Wyandotte High School

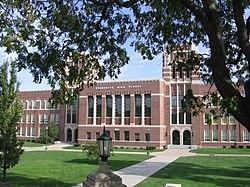

Wyandotte High School is a fully accredited public high school located in Kansas City, Kansas, United States. It serves students in grades 9 to 12 and operated by the Kansas City USD 500 school district. The building itself is a historic and notable public building, which was listed on the National Register of Historic Places in 1986. The school principal is Mary Stewart. The mascot is the Bulldog and the school colors are red and white.